Co-Cathedral of Mérida, Spain

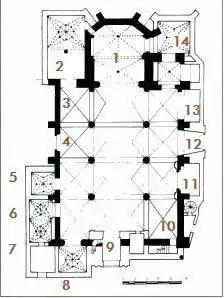
Floor plan of the cathedral:1. High altar; 2. The Blessed Sacrament Chapel; 3. Altar of the Santísimo Cristo de las Injurias; 5. Chapel of Our Lord Jesus Christ or of the Mendoza; 6. Old Sacristy; 7. House of Sexton; 8. Bautisto chapel or the Baptistery; 10. Altar of Our Father Jesus of Medina; 11. Chapel of Our Lady of the Forsaken or of the Vera; 12. Chapel and Dressing room of Nuestra Señora de la Guia; 13. Chapel of San Antonio; 14. Chapel of the Conde de la Roca - Chapter Hall.

The cathedral includes three decorated doors. La Portada de Santa Maria, which opens to the Plaza de España, consists of a lintelled body on which stands a vaulted shrine, framed by two columns with Corinthian capitals, which house a statue of Nuestra Señora de la Guía. The current shrine was erected in 1766 on a preexisting 16th century one, commanded to be erected by Francisco Moreno de Almaraz, Peruvian conqueror. The "Puerta del Perdón", on the eastern side of the church, faces the Plaza de Santa Maria. It is an 18th-century neoclassical façade, the work of Mateo Sánchez Villaviciosa. It consists of two parts: the bottom, contains double pillars hewn in the Ionic style and the top has corinthian fluted pillars framing the shields of Mérida and the Order of Santiago. Above it rises the bell tower, with a square base and in which there is a 16th-century music box with 10 bells and a clock of incalculable historic and artistic value, comparable only in Spain to the Cathedral of Santo Domingo de la Calzada. The "Puerta del Norte" was recently reinforced after restoration work done on the cathedral.